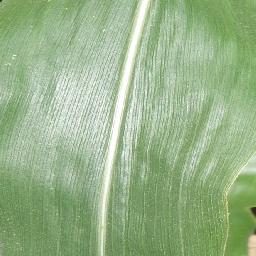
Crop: corn
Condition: (maize)_healthy